Toketee Falls

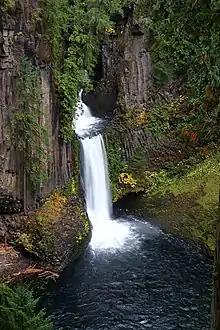
Toketee Falls

Toketee Falls is a waterfall in Douglas County, Oregon, United States, on the North Umpqua River at its confluence with the Clearwater River. It is located approximately east of Roseburg near Oregon Route 138, northwest of the North Entrance to Crater Lake.